Battle of Slim River

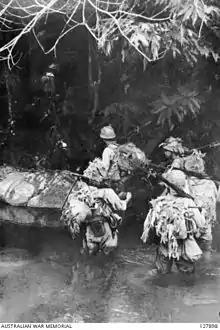
Japanese troops crossing a jungle stream.

An instance of a Japanese atrocity was committed in the area of the rubber trees around Trolak. In this area were a number of Argyll and Hyderabad wounded. 2nd Lieutenant Ian Primrose reports that after he regained consciousness from an injury during the fighting he discovered that the Japanese were dividing the wounded into those who said they could walk and those who said they could not. Primrose decided he could walk, which was fortunate as the Japanese soldiers proceeded to shoot and bayonet the wounded who could not. Afterward the survivors were forced to dig graves for the dead and then told to carry the Japanese wounded.